Military Training Agency

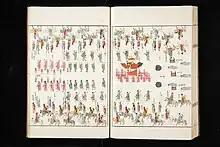
The Office of Royal Genealogy and the Bureau of Records of the Royal Genealogy During the Reign of King Yeongjo.

During the reign of King Sukjong, the three army camps divided the defense of the capital city. The "Map of the Division of the Three Army Camps in the Capital City" (도성삼군문분계지도) indicates the areas that the three army camps guarded within the capital city. The Training Command was responsible for guarding the northwest part of the capital city. It covered the area from the east of Sukjeongmun (肅靖門) to Changuimun (彰義門) in the north and Donuimun (敦義門) in the west. This area was located on the road leading to Pyeongan Province and was the closest to the northern invasion. Moreover, it was a crucial area as it connected to Bukhansanseong. Due to the high status of the Training Command, they were entrusted with protecting the most important area.